Propaganda

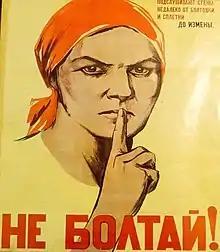
Soviet "Ne Boltai" poster. Translates to "Don't Chatter". Similar to American "Loose Lips Sink Ships" posters, this iconic piece of propaganda tries to warn citizens against giving out secrets.

In the Peloponnesian War, the Athenians exploited the figures from stories about Troy as well as other mythical images to incite feelings against Sparta. For example, Helen of Troy was even portrayed as an Athenian, whose mother Nemesis would avenge Troy. During the Punic Wars, extensive campaigns of propaganda were carried out by both sides. To dissolve the Roman system of socii and the Greek poleis, Hannibal released without conditions Latin prisoners that he had treated generously to their native cities, where they helped to disseminate his propaganda. The Romans on the other hand tried to portray Hannibal as a person devoid of humanity and would soon lose the favour of gods. At the same time, led by Q.Fabius Maximus, they organized elaborate religious rituals to protect Roman morale.